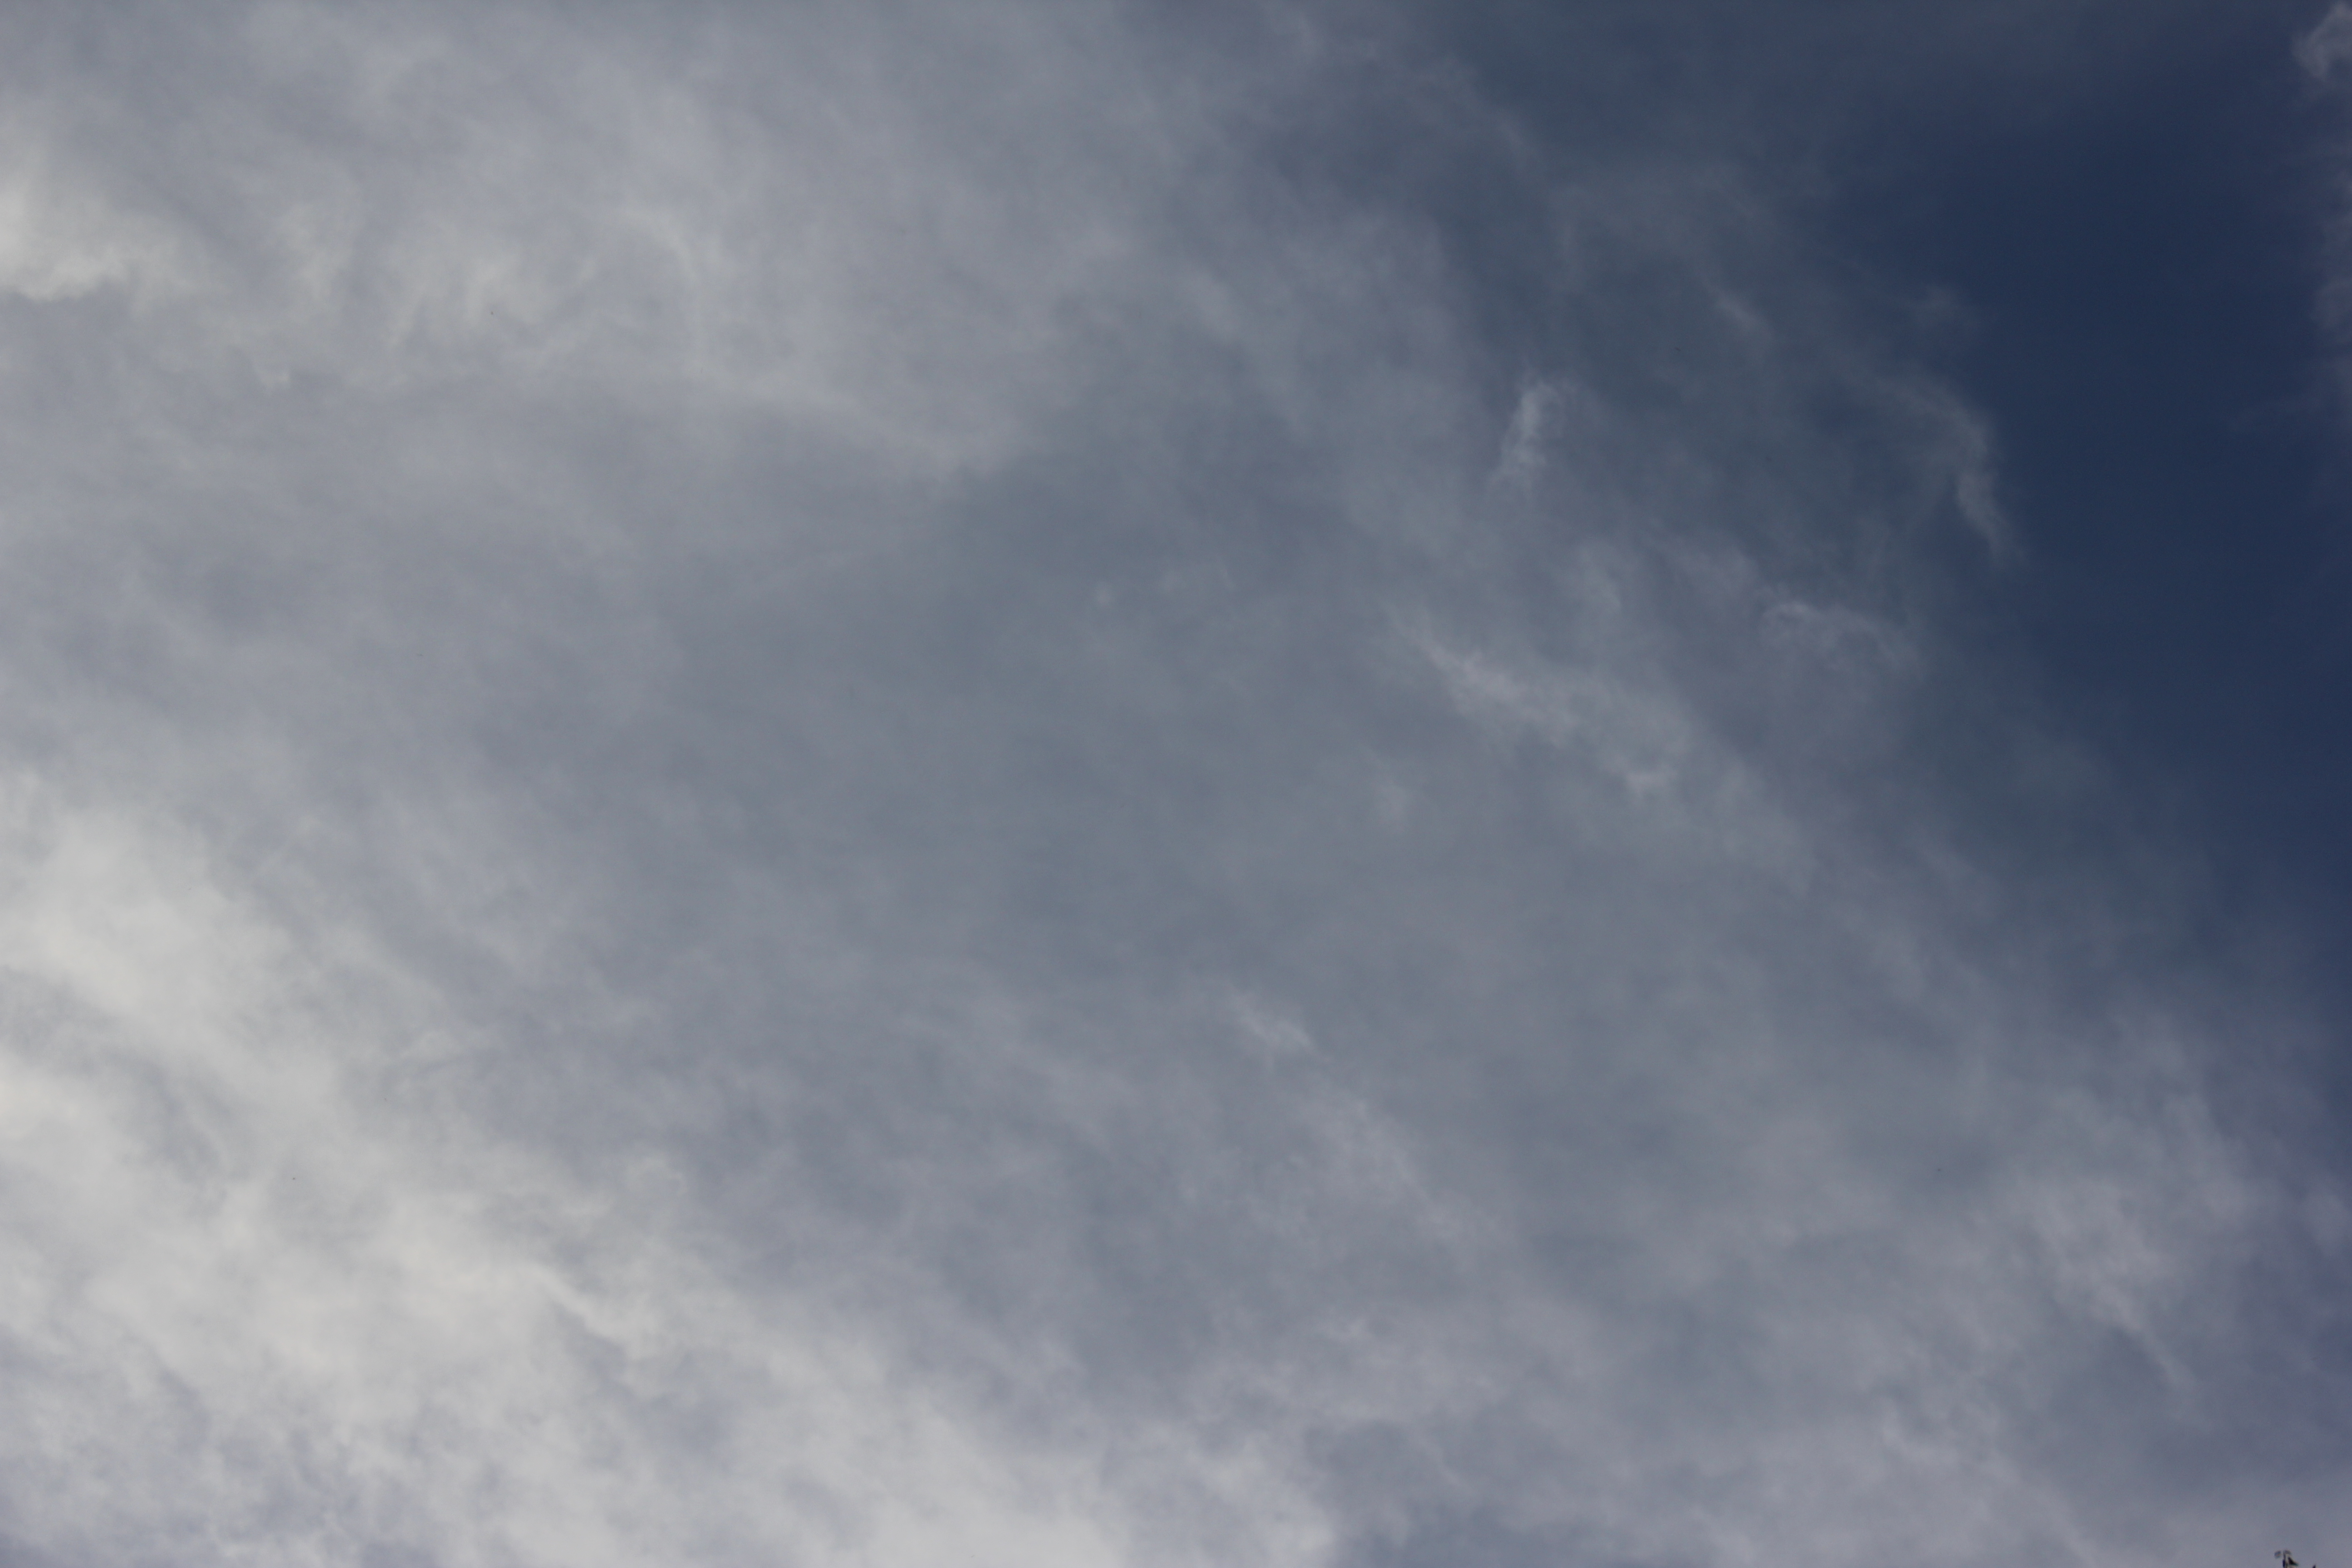
Cloud type: Cirrus